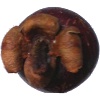
Label: mangostan